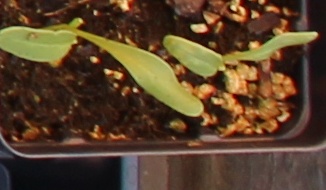
Label: Sugar beet